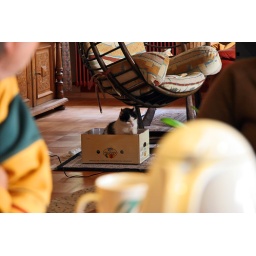
cat in the box